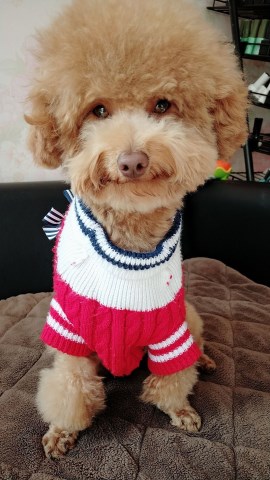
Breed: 7449-n000128-teddy